Jumpin' Jack Flash (film)

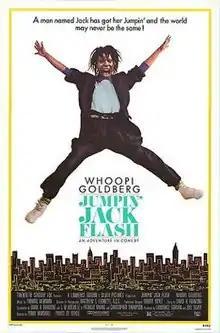
Theatrical release poster

Jumpin' Jack Flash is a 1986 American spy comedy film starring Whoopi Goldberg. The film was directed by Penny Marshall in her theatrical film directorial debut. The soundtrack has two versions of the song "Jumpin' Jack Flash": the original by the Rolling Stones, and a cover by Aretha Franklin in the end credits. Franklin's version was not on the film's soundtrack album but was released as a single.